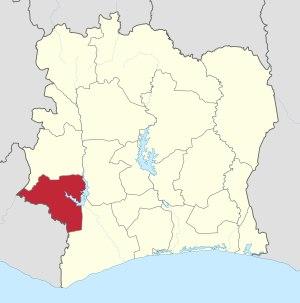
Le Moyen-Cavally est une ancienne région de Côte d'Ivoire, en Afrique de l'ouest, qui avait pour chef-lieu la ville de Guiglo.